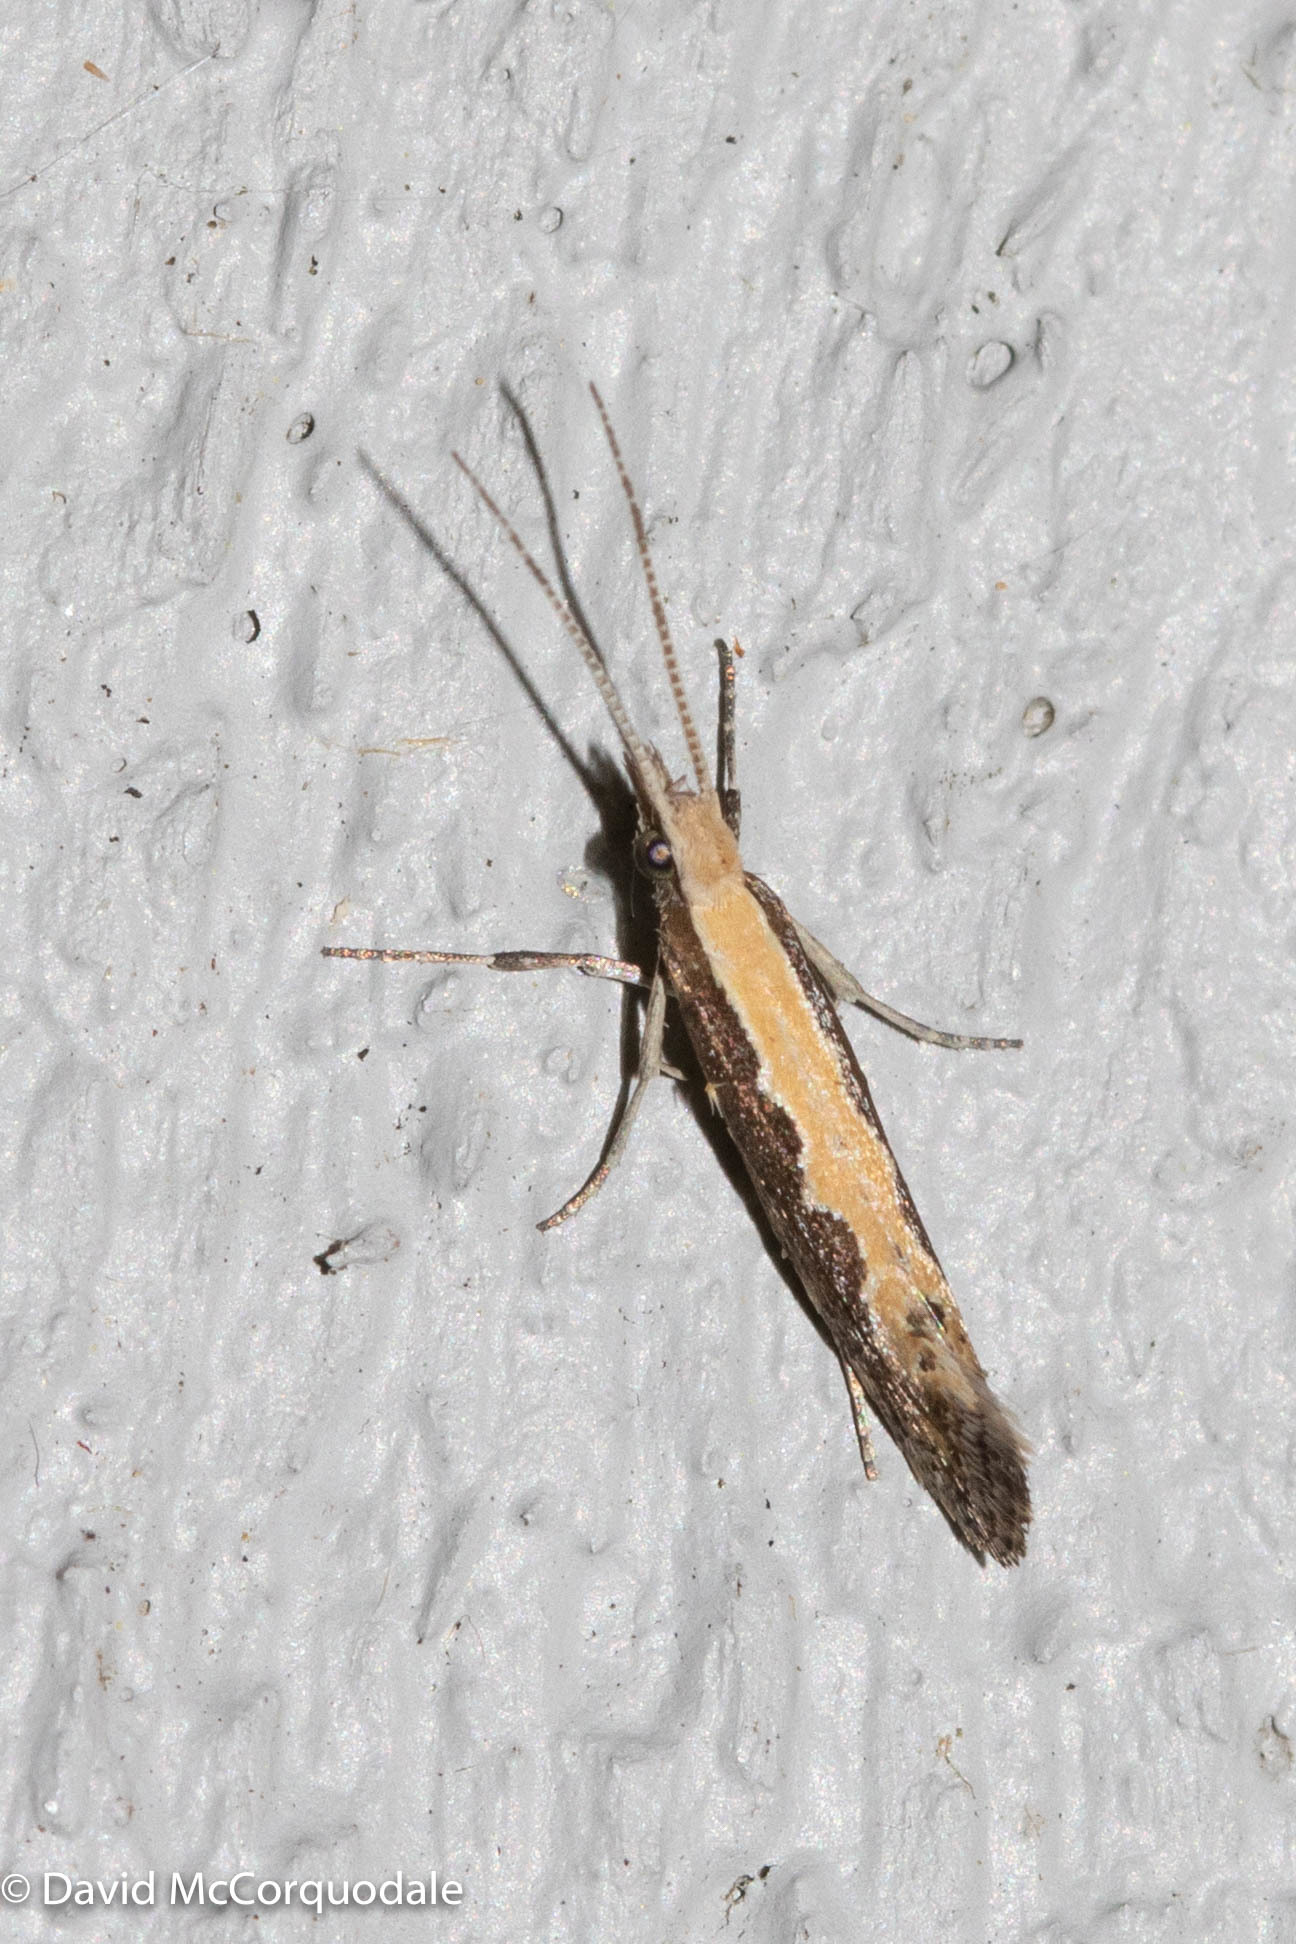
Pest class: diamondback_moth